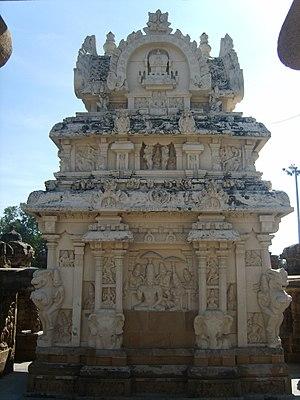
Le Kailasanatha est un temple hindouiste dédié à Shiva et réputé pour être le plus beau temple de la ville de Kanchipuram, au Tamil Nadu. Ce temple a été construit au début du VIIIᵉ siècle à l'initiative du roi : Narasimhavarman II Rajasimha Pallava, puis terminé sous le règne de son fils Mahendravarman II, mort au combat en 731 lors de l'attaque décisive menée par les dynasties des Ganga de l'Est et Chalukya unis pour l'occasion. Ce temple est ainsi l'ultime témoin majeur de la puissance Pallava.